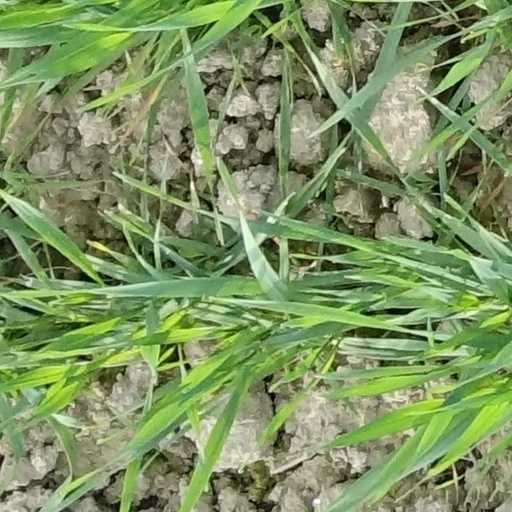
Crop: wheat